Interwar Britain

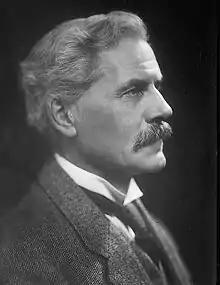
Ramsay MacDonald was Labour Prime Minister between 1924, 1929–1931 and as head of the National Government during 1931–1935.

Although the Labour government lacked a majority, it passed the Housing (Financial Provisions) Act 1924, which increased government subsidies to local authorities to build municipal housing for rent for low paid workers. The Chancellor of the Exchequer Philip Snowden balanced the budget through cuts in expenditure and taxation.